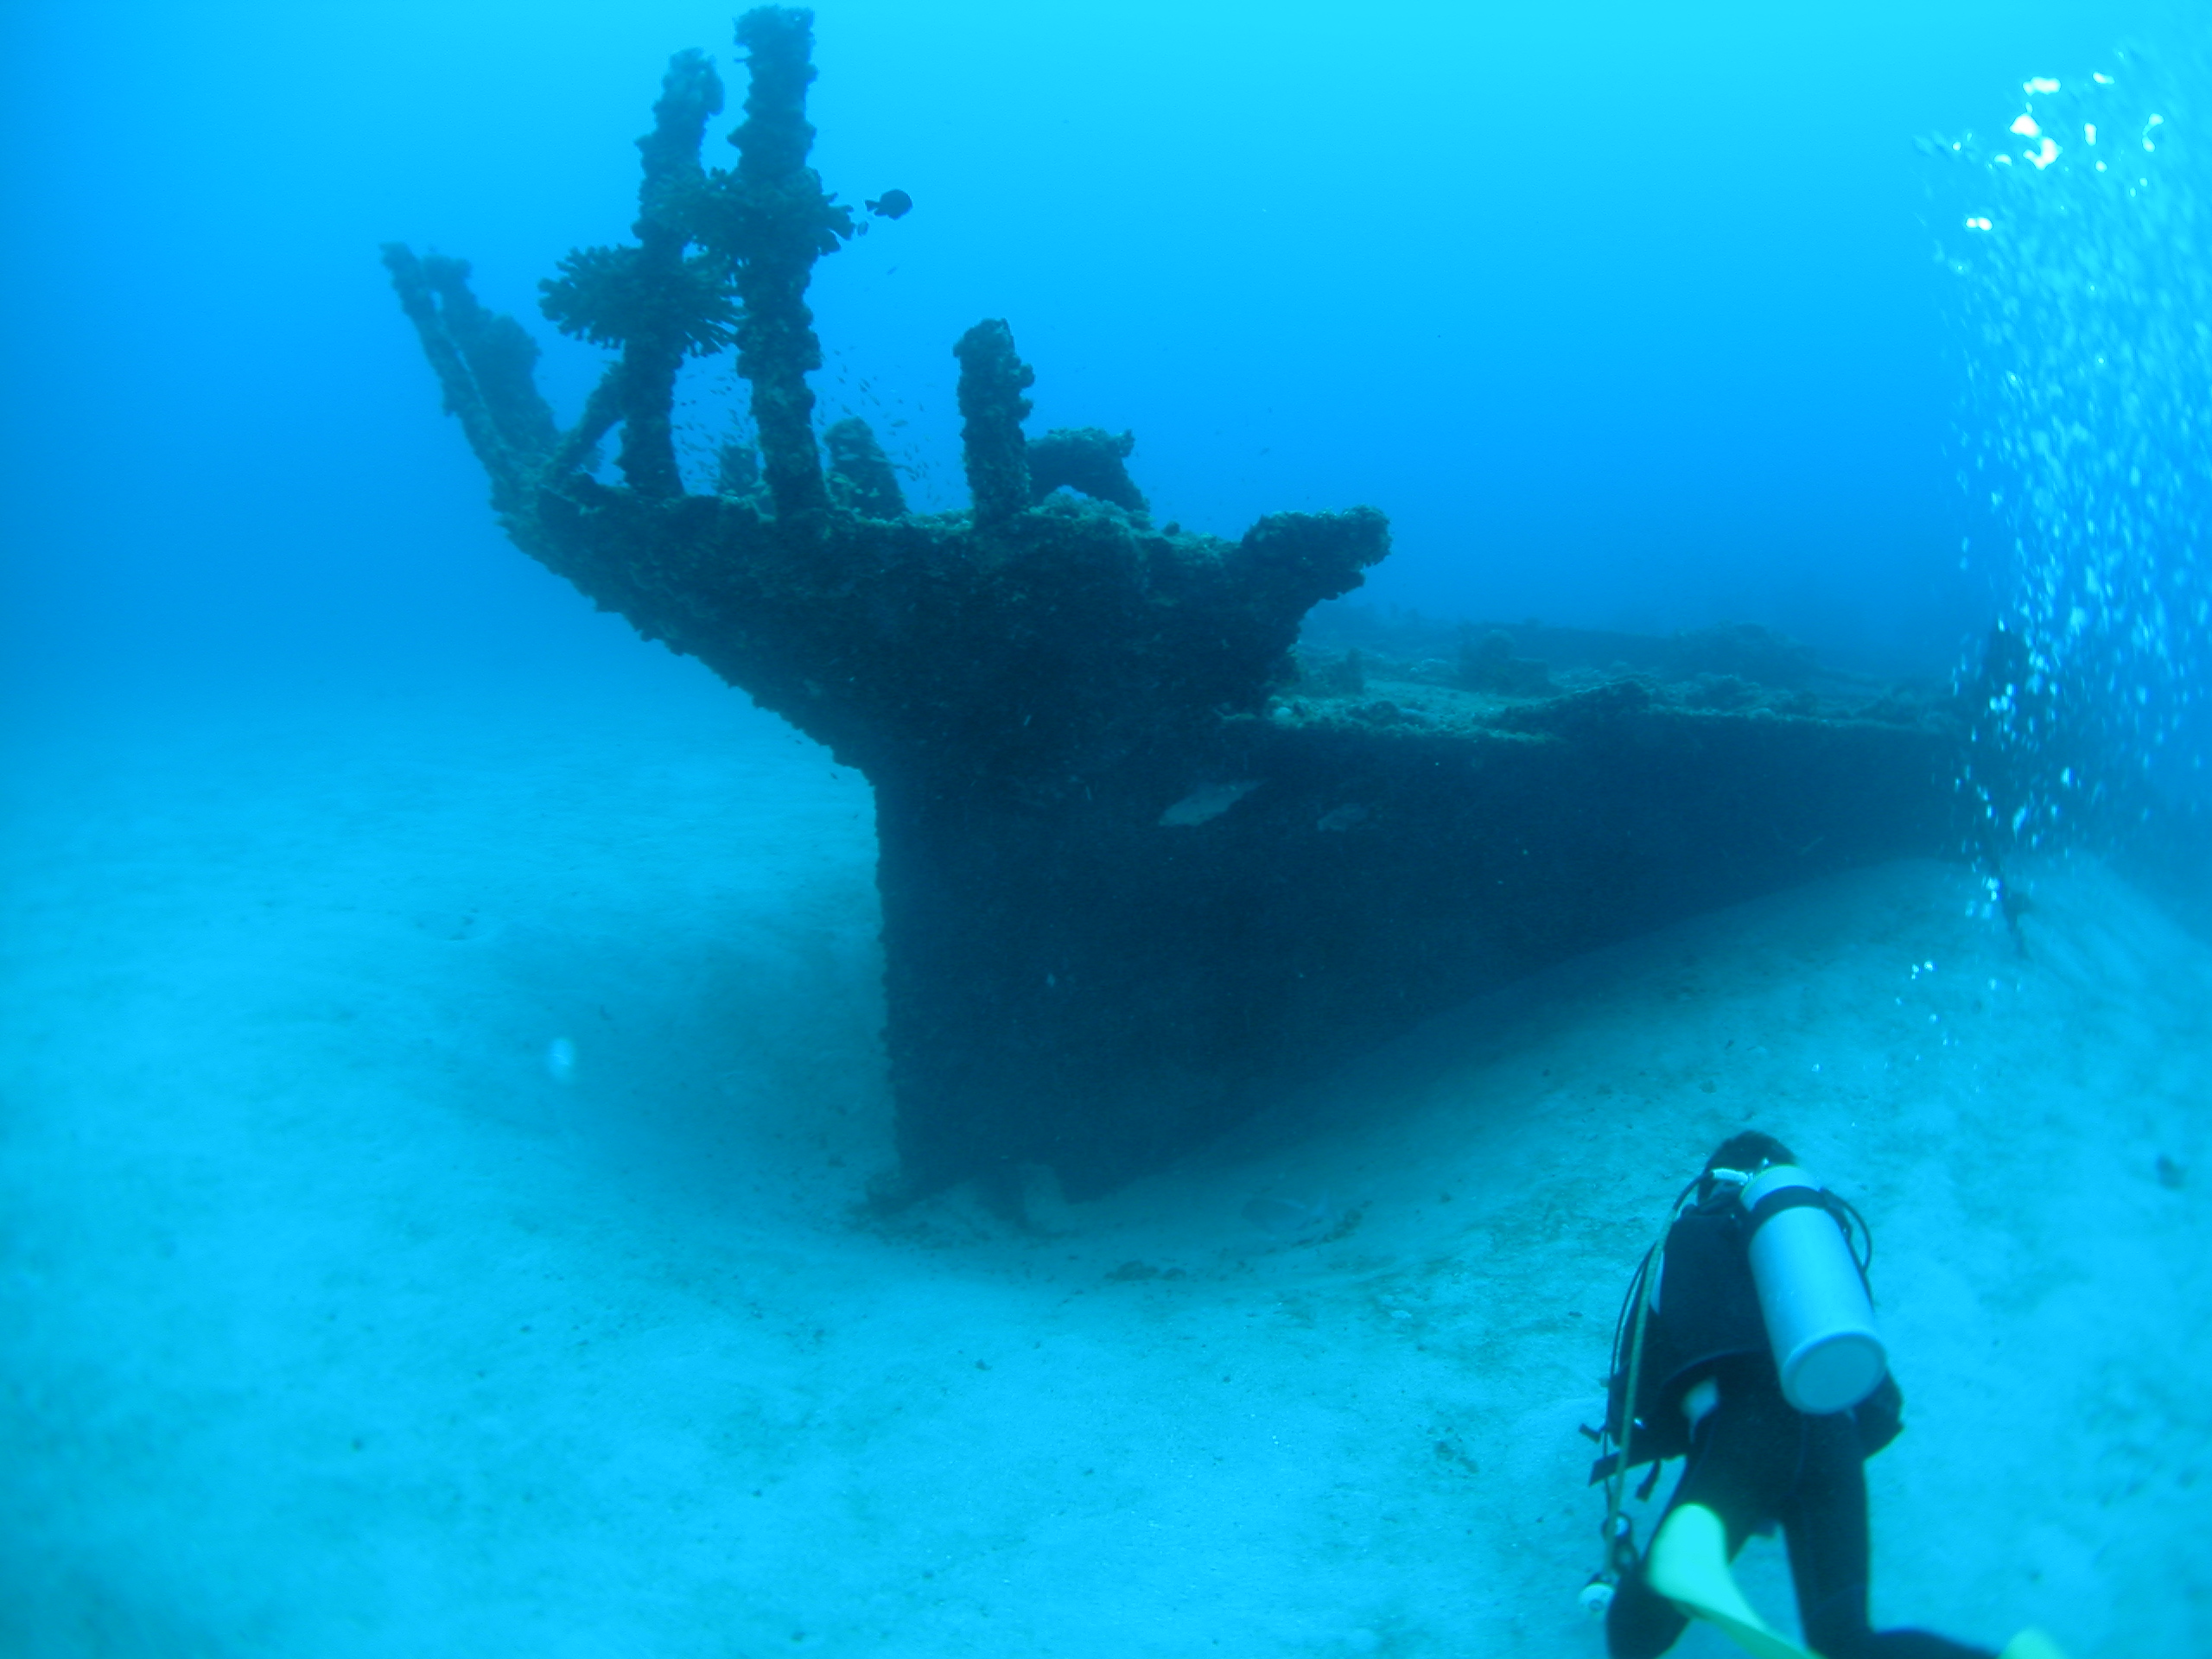
sea, ocean, diving, underwater, high, vehicle, biology, ruin, reef, freediving, cool image, sports, hires, hi, res, scuba, undersea, water sport, scuba diving, marine biology, underwater diving